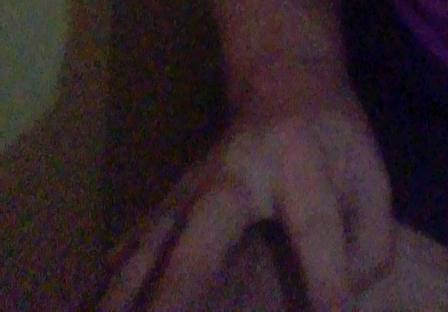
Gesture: no_gesture